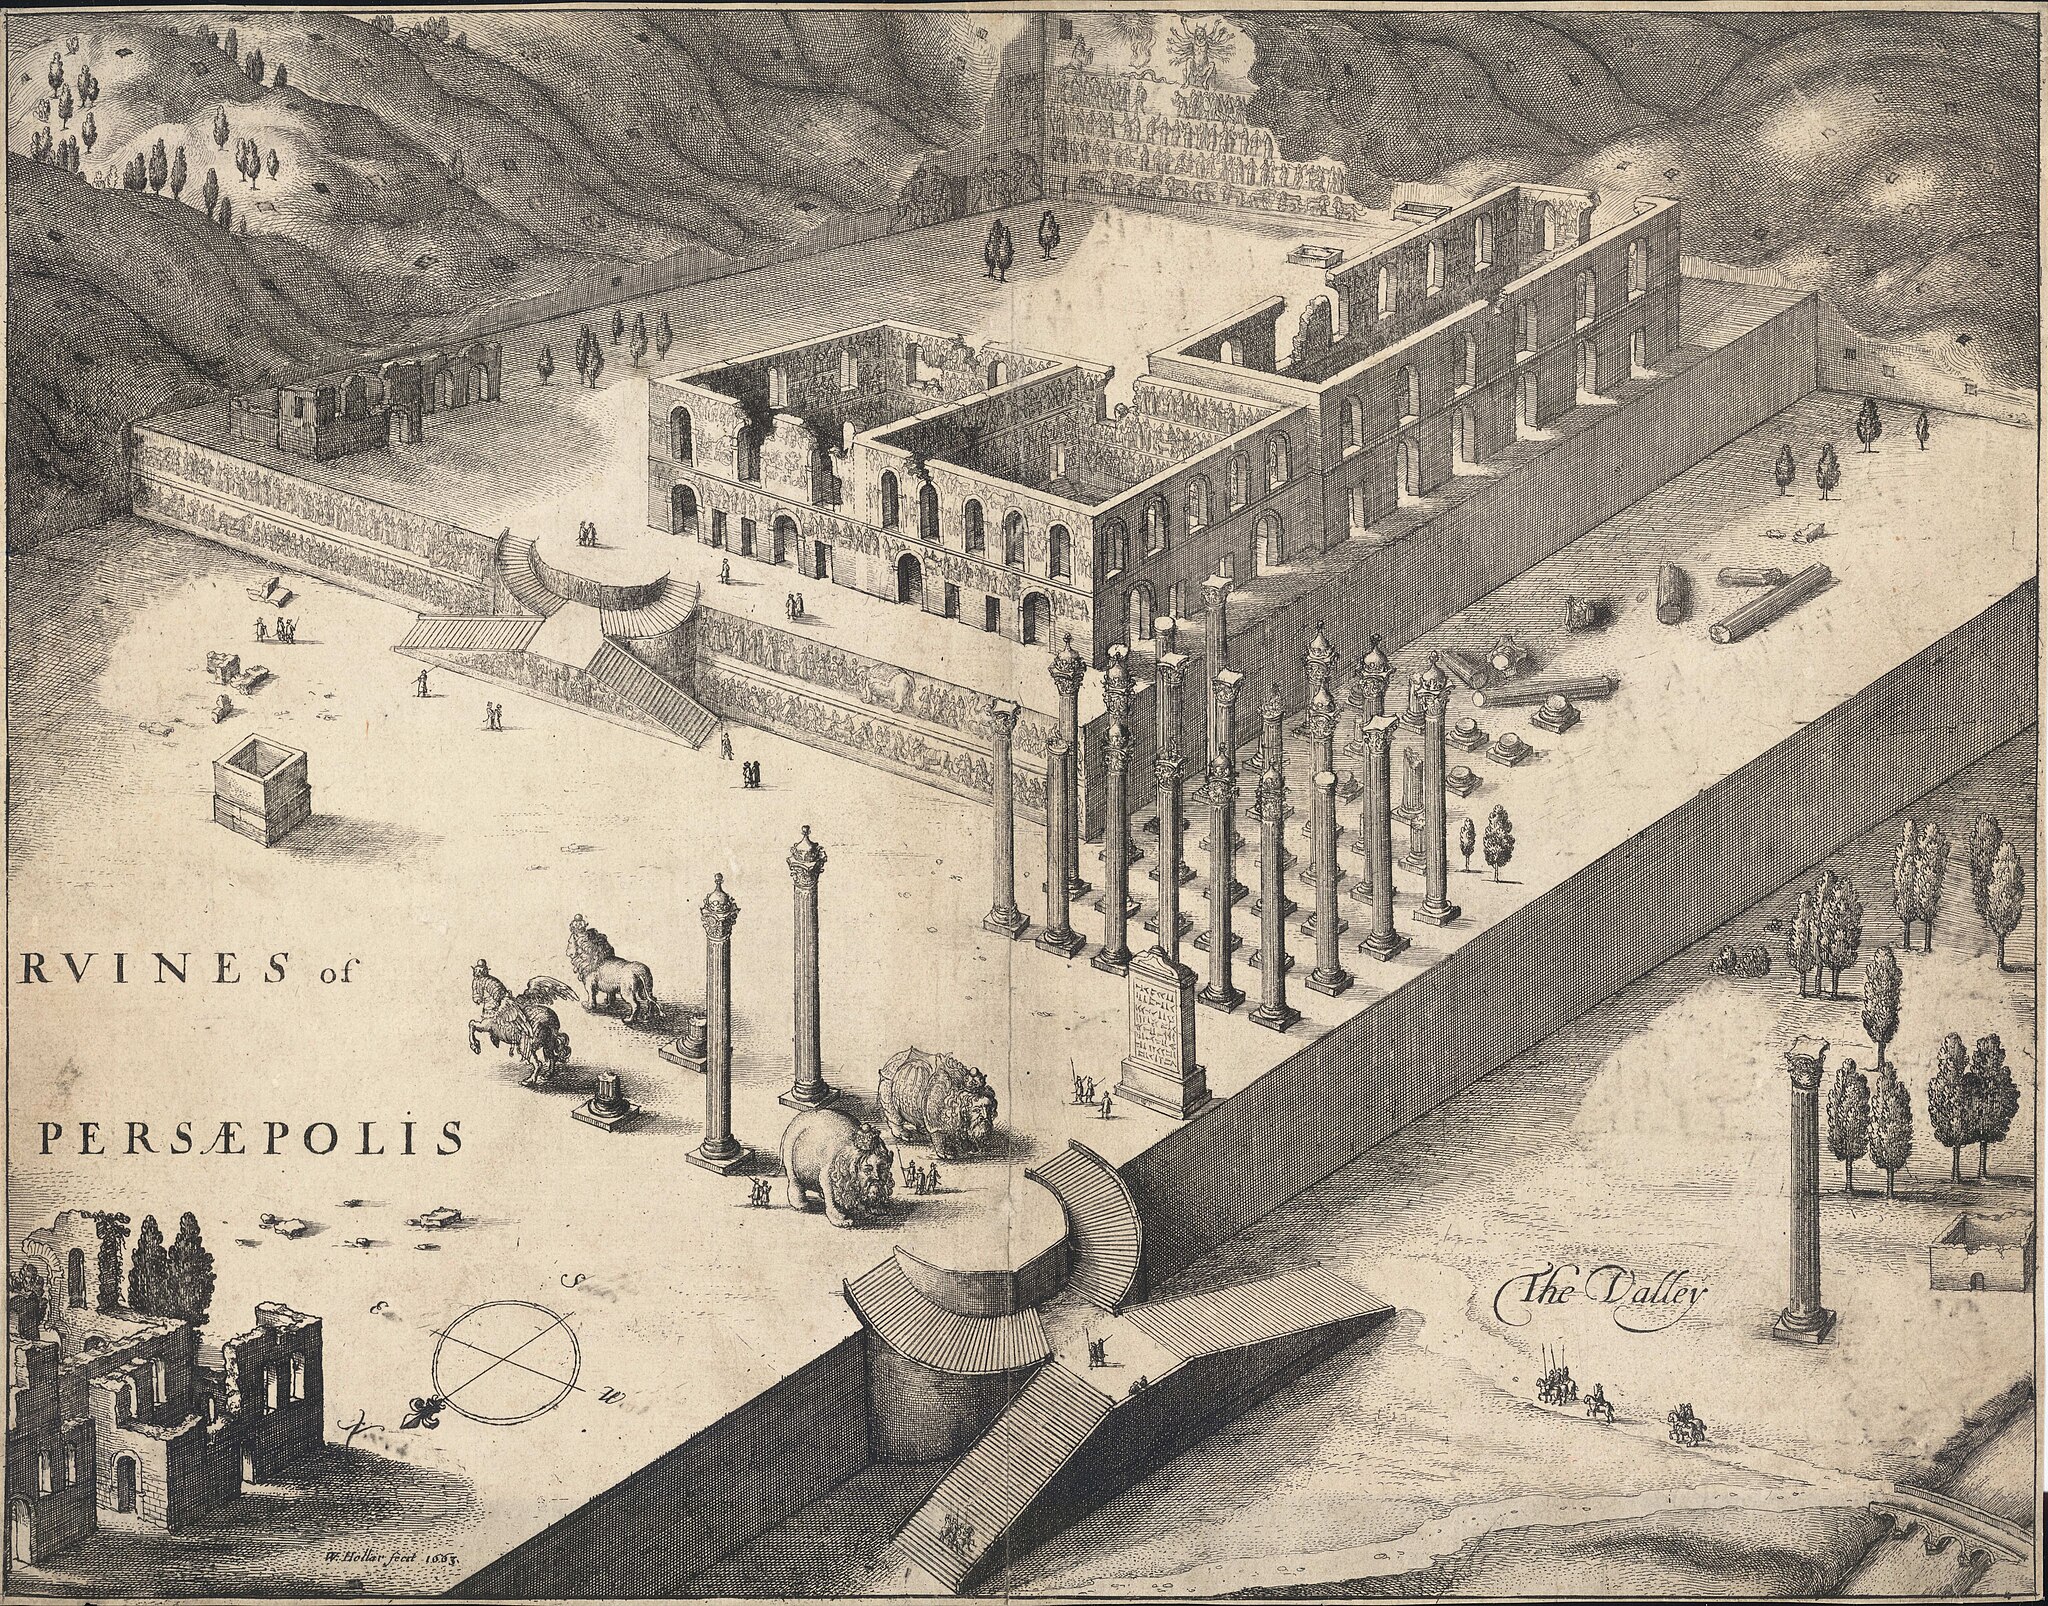
Title: Persepolis . State 2
Date: Unknown date (author lived 1607-1677)
Categories: Artworks without Wikidata item, PD-old-100-expired, PD-Art (PD-old-100-expired), Artworks with known accession number, University of Toronto Wenceslas Hollar Digital Collection, Unknown date, CC-PD-Mark, Persepolis in the 17th century, Architectural prints by Wenzel Hollar, Reconstruction drawings of Persepolis